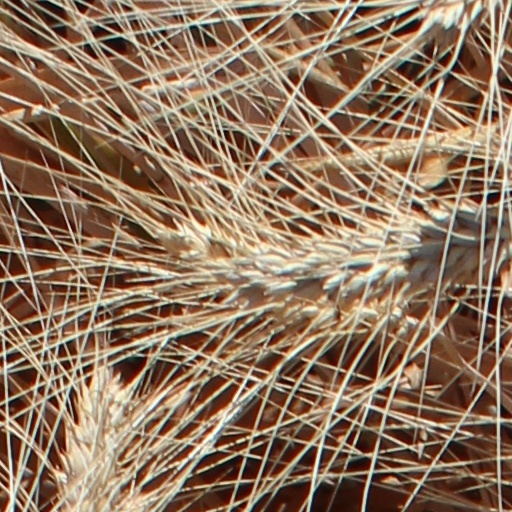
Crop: wheat